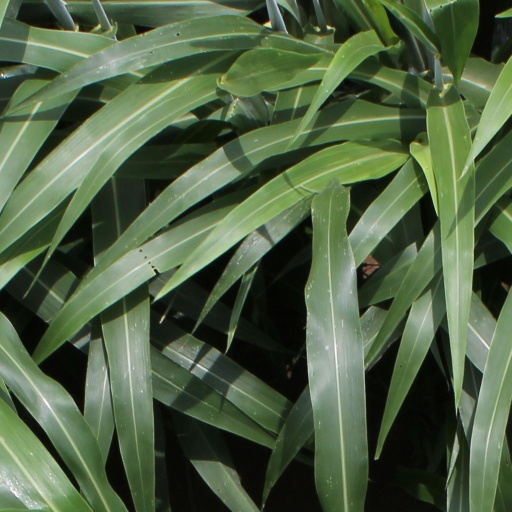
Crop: sorghum